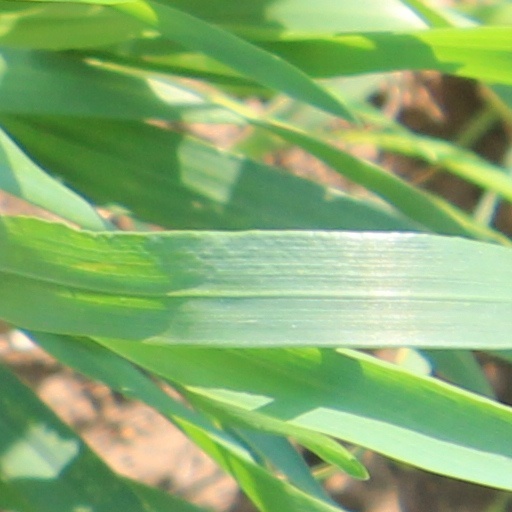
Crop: wheat